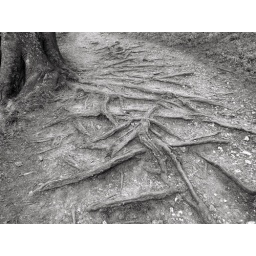
Box Hill Roots in black and white